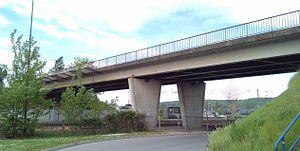
Pont-route RD316 enjambant la ligne Paris-Rouen à hauteur de la gare d'Aubevoye (Eure)
Aubevoye est une ancienne commune française, située dans le département de l'Eure en région Normandie, devenue le 1ᵉʳ janvier 2016 une commune déléguée au sein de la commune nouvelle du Val-d'Hazey. Les Albaviens y résident.